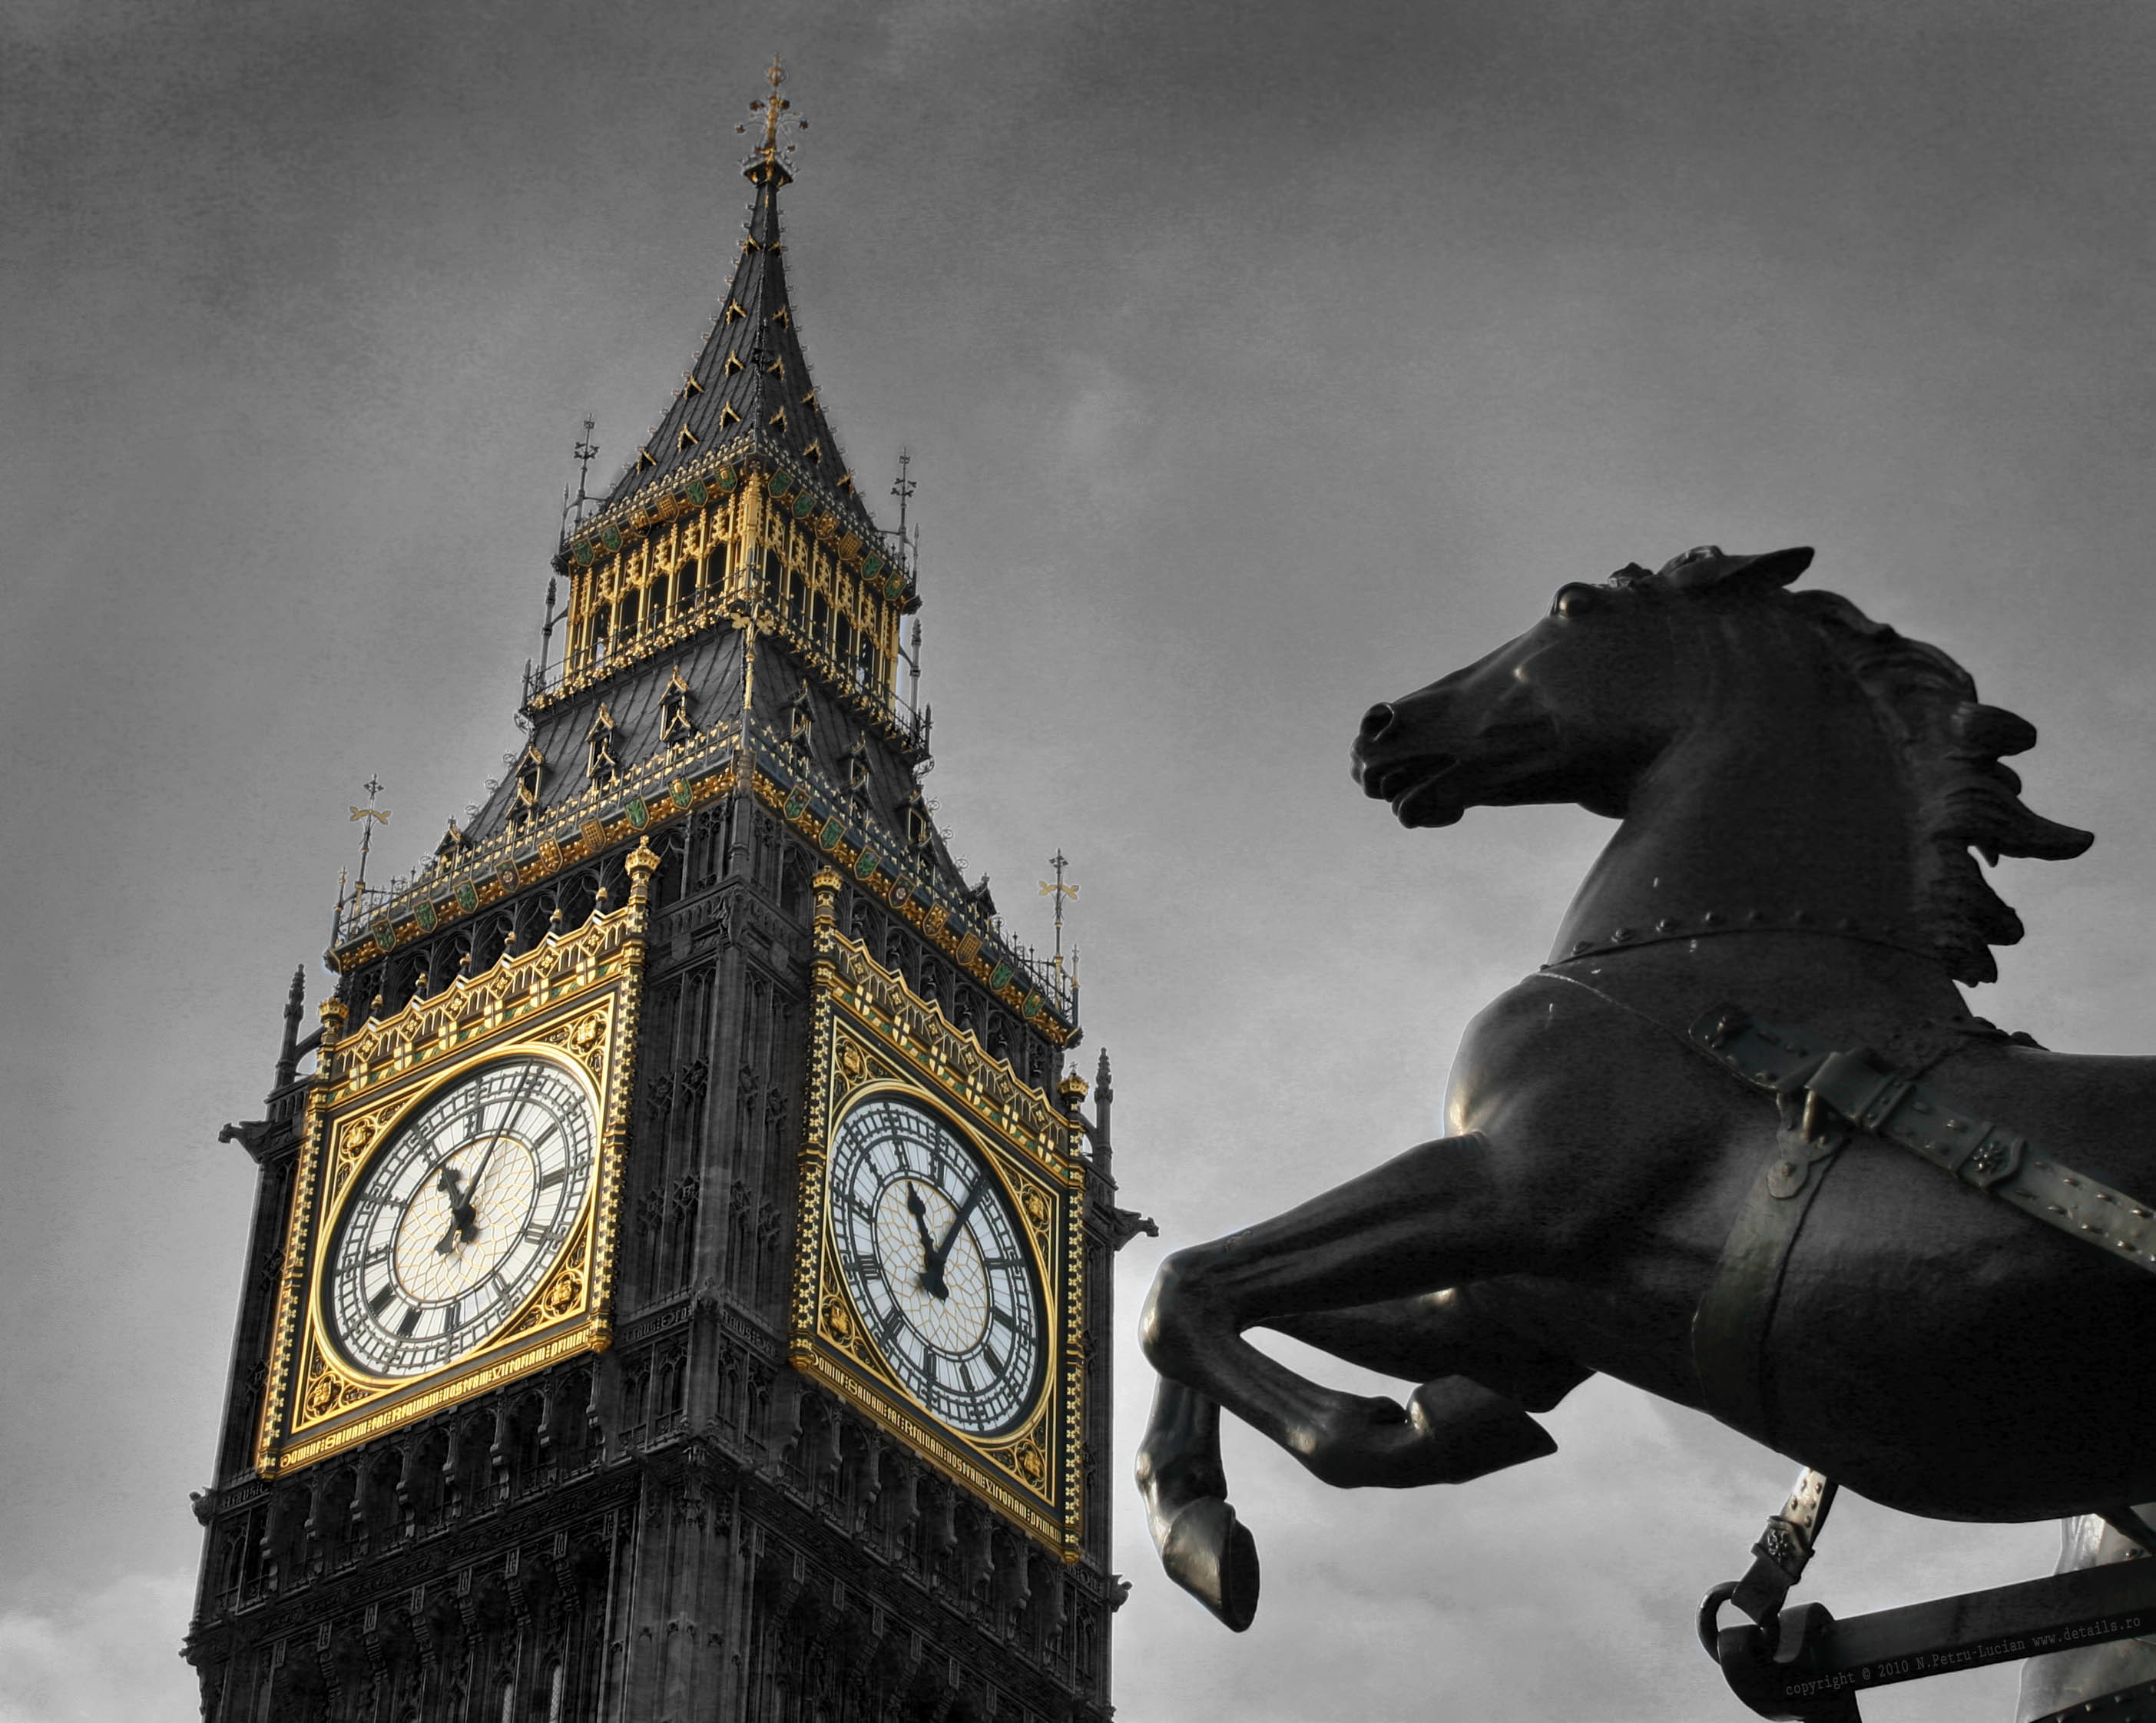
watch, cloud, black and white, sky, monument, statue, tower, horse, landmark, gray, black, yellow, big ben, sculpture, gold, temple